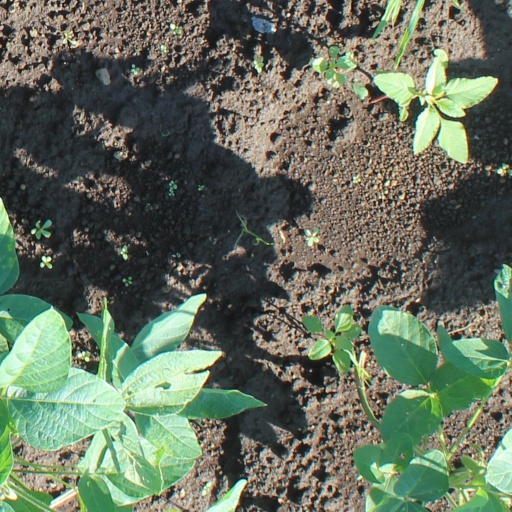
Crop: soybean